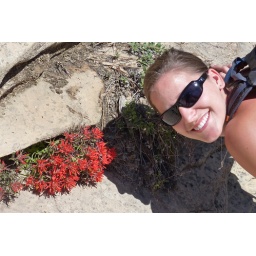
Wild flowers! We won't have flowers at this elevation in the WA mountains for a couple more months.